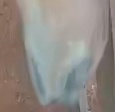
Face region: mouth_nostrils (mouth_chin_nostrils_and_profile)
Pain indicator: not_present